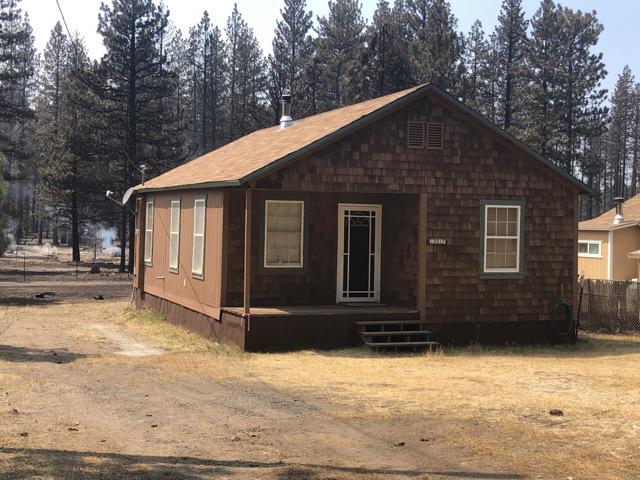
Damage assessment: no_damage